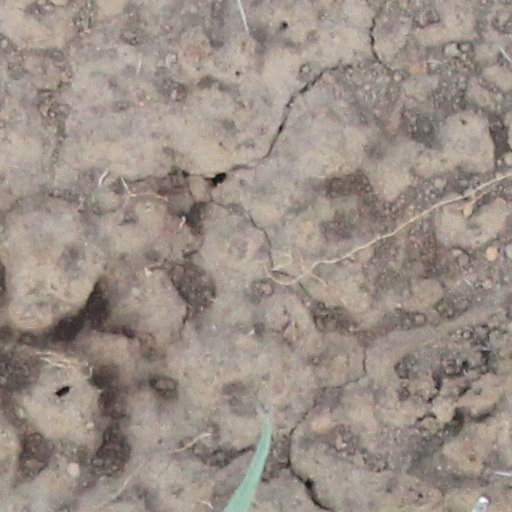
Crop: wheat